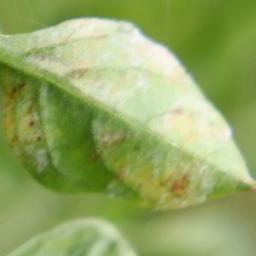
Label: powdery mildew